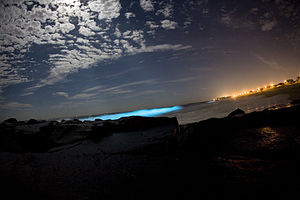
Bioluminescens
Morild (det lyseblå i horisontbuen) – glød forårsaget af en myriade af små organismer, såsom Noctiluca.
Bioluminescens eller biologisk lys er produktionen og udsendelsen af lys af en levende organisme. Bioluminescens er en naturlig forekommende form af kemiluminescens, hvor der frigøres energi ved en kemisk reaktion i form af lysudsendelse. Ildfluer, tudsefisk og andre skabninger producerer luciferin og luciferase.